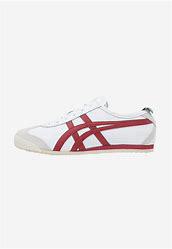
Brand: Onitsuka
Model: Tiger Onitsuka Tiger Mexico 66